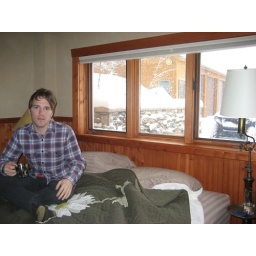
Patrick in the bedroom we stayed in on the bottom floor